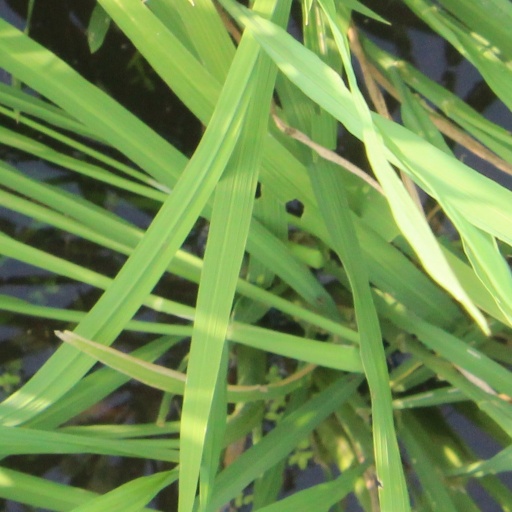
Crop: rice